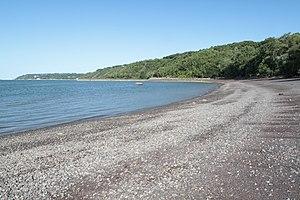
Parc de la Plage-Jacques-Cartier, Québec, Canada
La Pointe-de-Sainte-Foy est un des 35 quartiers de la ville de Québec, et un des sept qui sont situés dans l'arrondissement Sainte-Foy–Sillery–Cap-Rouge. Son nom provient du fait qu'il est situé à l'extrémité ouest de la colline de Québec, qui forme une pointe vers Cap-Rouge.